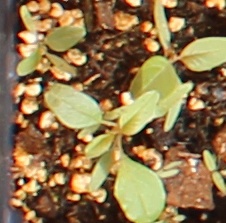
Label: Palmer Amaranth